Church of St. Francis Xavier (Benson, Minnesota)

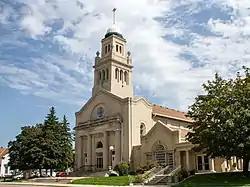
The Church of St. Francis Xavier from the west

The Church of St. Francis Xavier (St. Francis for short) is a Roman Catholic church in Benson, Minnesota, United States. The parish was founded in 1881 and its current building was designed by architect Emmanuel Louis Masqueray and constructed in 1917. St. Francis's building was listed on the National Register of Historic Places in 1985 for having local significance in the themes of architecture and European ethnic heritage. It was nominated for being one of west-central Minnesota's most architecturally sophisticated churches, for its Renaissance Revival design by Masqueray, and for its association with a parish of Swift County's late-19th-century Catholic settlers.